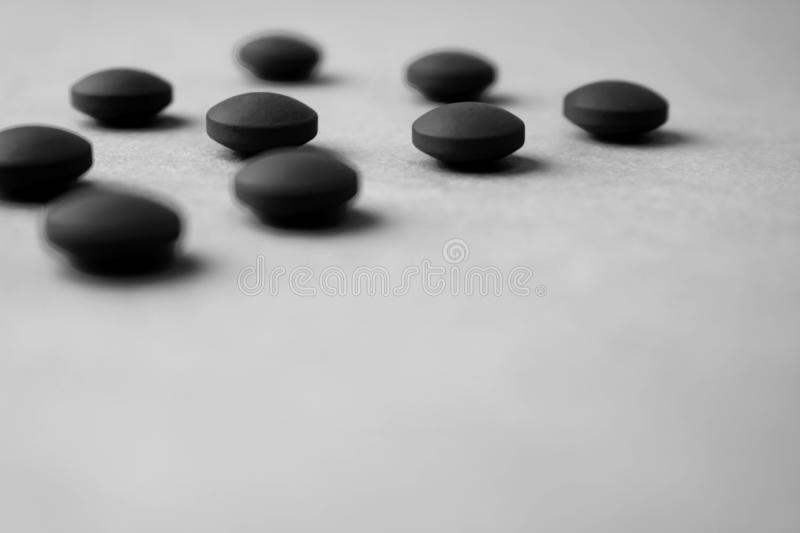
Label: plastic